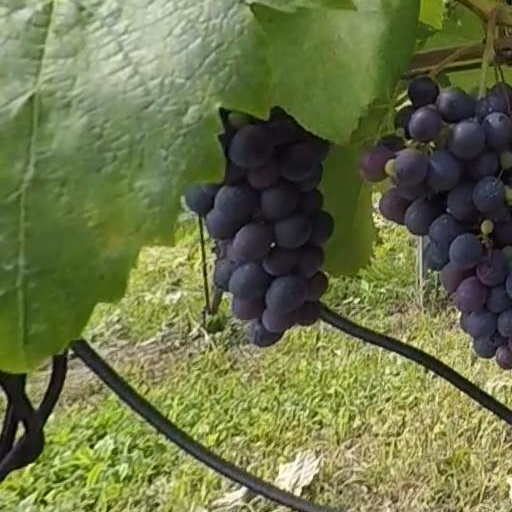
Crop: grape